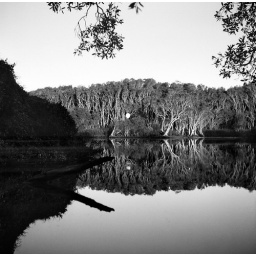
Double exposure: the moon rising over the beach from the night before and the nearby lake early morning before sunrise.